Bernard Derriman

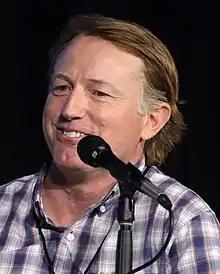
Derriman at the 2022 WonderCon

Bernard Derriman is an Australian animator, director, and producer. He is known for working on the animated sitcom "Bob's Burgers" and co-directing its animated feature film. He began his career in animation at Walt Disney Television Animation Australia in Sydney. He was an animator there until 2006, working on both television series and films.